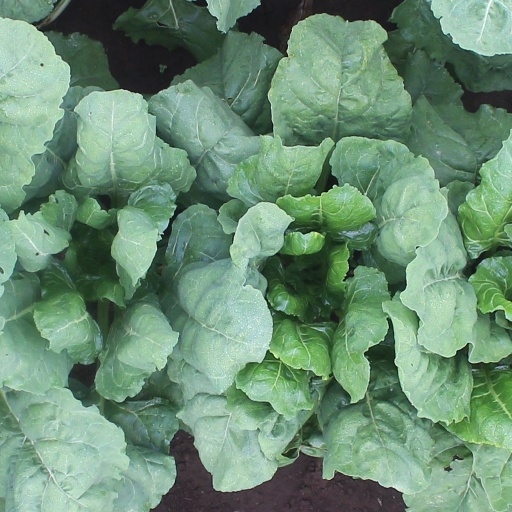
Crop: sugar beet